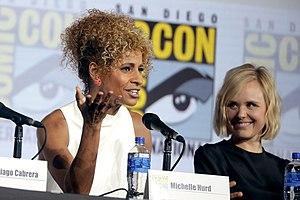
Michelle Hurd est une actrice américaine née le 21 décembre 1966 à New York.